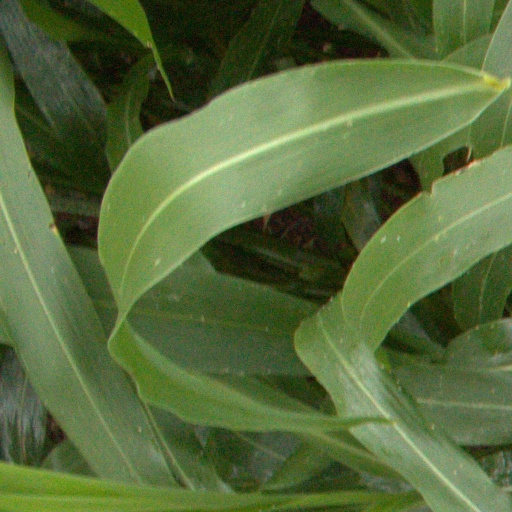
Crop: sorghum